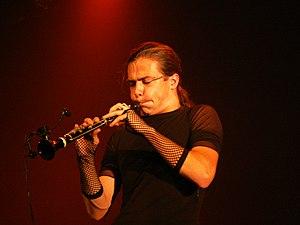
Odran Plantec au Yaouank 2008.
Plantec est un groupe de musique bretonne fondé par deux frères, Yannick et Odran Plantec, en 2002. La musique est à la fois traditionnelle, rock et électro, puisque Plantec utilise des mélodies d'inspiration traditionnelles jouées à la bombarde, auxquelles il applique un traitement utilisant des guitares et des programmations techno. Ses quelques textes sont en breton et la plupart des mélodies se prêtent à la danse bretonne.